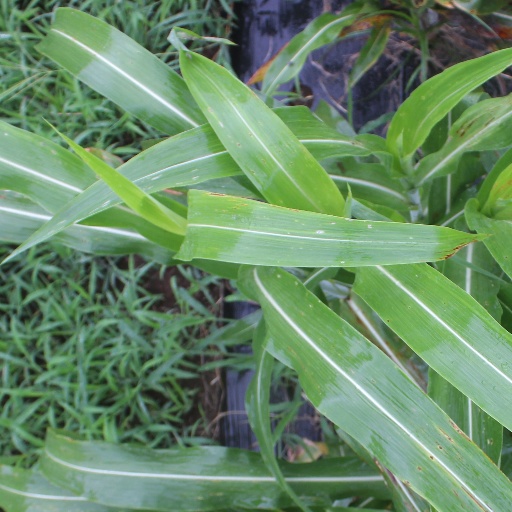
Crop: sorghum